Yana Kudryavtseva

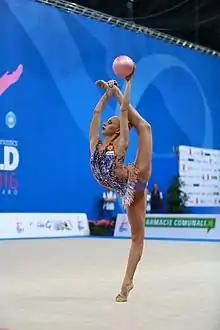
Yana Kudryavtseva at the 2016 World Cup in Pesaro

Still recovering from her ankle treatment, Kudryavsteva opted to start her season appearing in an out-of-competition entry at the 2016 Baltic Hoop. On 1–3 April, Kudryavtseva finally competed at the 2016 World Cup Pesaro, where she executed a clean performance without major errors despite being her first competition of the season, she won the all-around gold with a total score of 76.450 points, surpassing her previous World record score of 76.100 points. She qualified in all apparatus finals but later withdrew as a precaution to her still fragile ankle recovery. Her vacated qualified apparatus finals was given to the third ranked Russian gymnast in qualifying scores, Dina Averina. On 13–15 May, Kudryavsteva then competed at the 2016 Tashkent World Cup where she won the all-around gold medal with a total of 76.200 points; clearing more than 4 points ahead of silver medalist Aleksandra Soldatova, Kudryavtseva qualified to all apparatus finals and made her first golden sweep of the season and fifth in her career (hoop:19.200, ball:19.250, clubs:19.350, ribbon:19.300). Kudryavtseva won gold in the all-around at the 2016 Sofia World Cup with a total of 75.750 points, she qualified to 3 apparatus winning gold in ball, ribbon and 4th in clubs. On 17–19 June, Kudryavtseva competed at the 2016 European Championships where she narrowly won the all-around gold medal with a total of 76.082 points; after Margarita Mamun dropped her hoop apparatus. On 8–10 July, Kudryavsteva took silver in the all-around behind Mamun at the 2016 Kazan World Cup with a total of 75.950 points, Kudryavsteva qualified to 3 apparatus finals winning gold in hoop, ball however, she withdrew from her last event in ribbon after feeling sickness and was then replaced by America's Laura Zeng to compete. On 22–24 July, culminating the World Cup of the season in 2016 Baku World Cup, Kudryavsteva took the all-around silver medal with a total of 77.050 points – which is a New Personal Best for her. She qualified to 3 apparatus finals: winning gold medals in hoop, clubs (tied with Mamun) and ribbon (tied with Mamun).